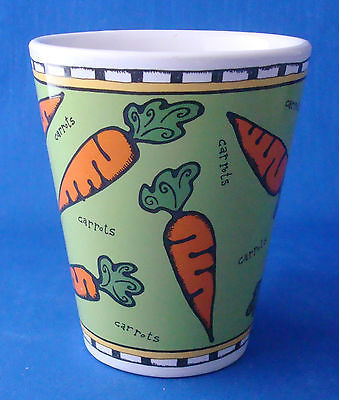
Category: mug